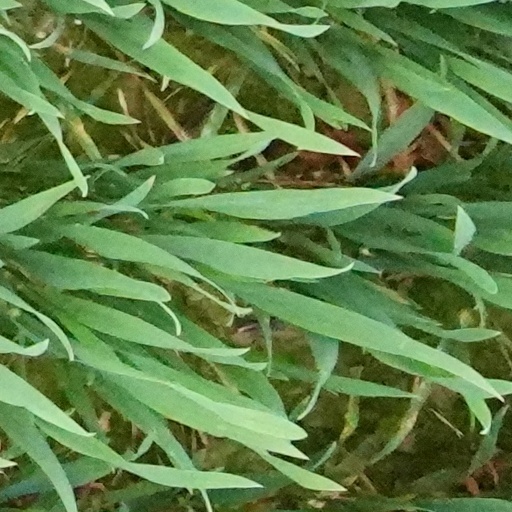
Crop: wheat